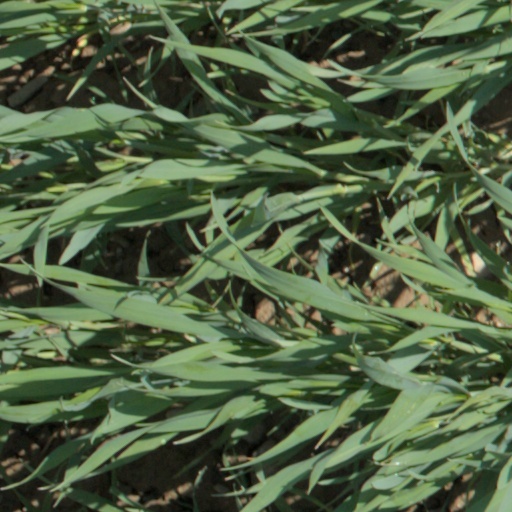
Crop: wheat